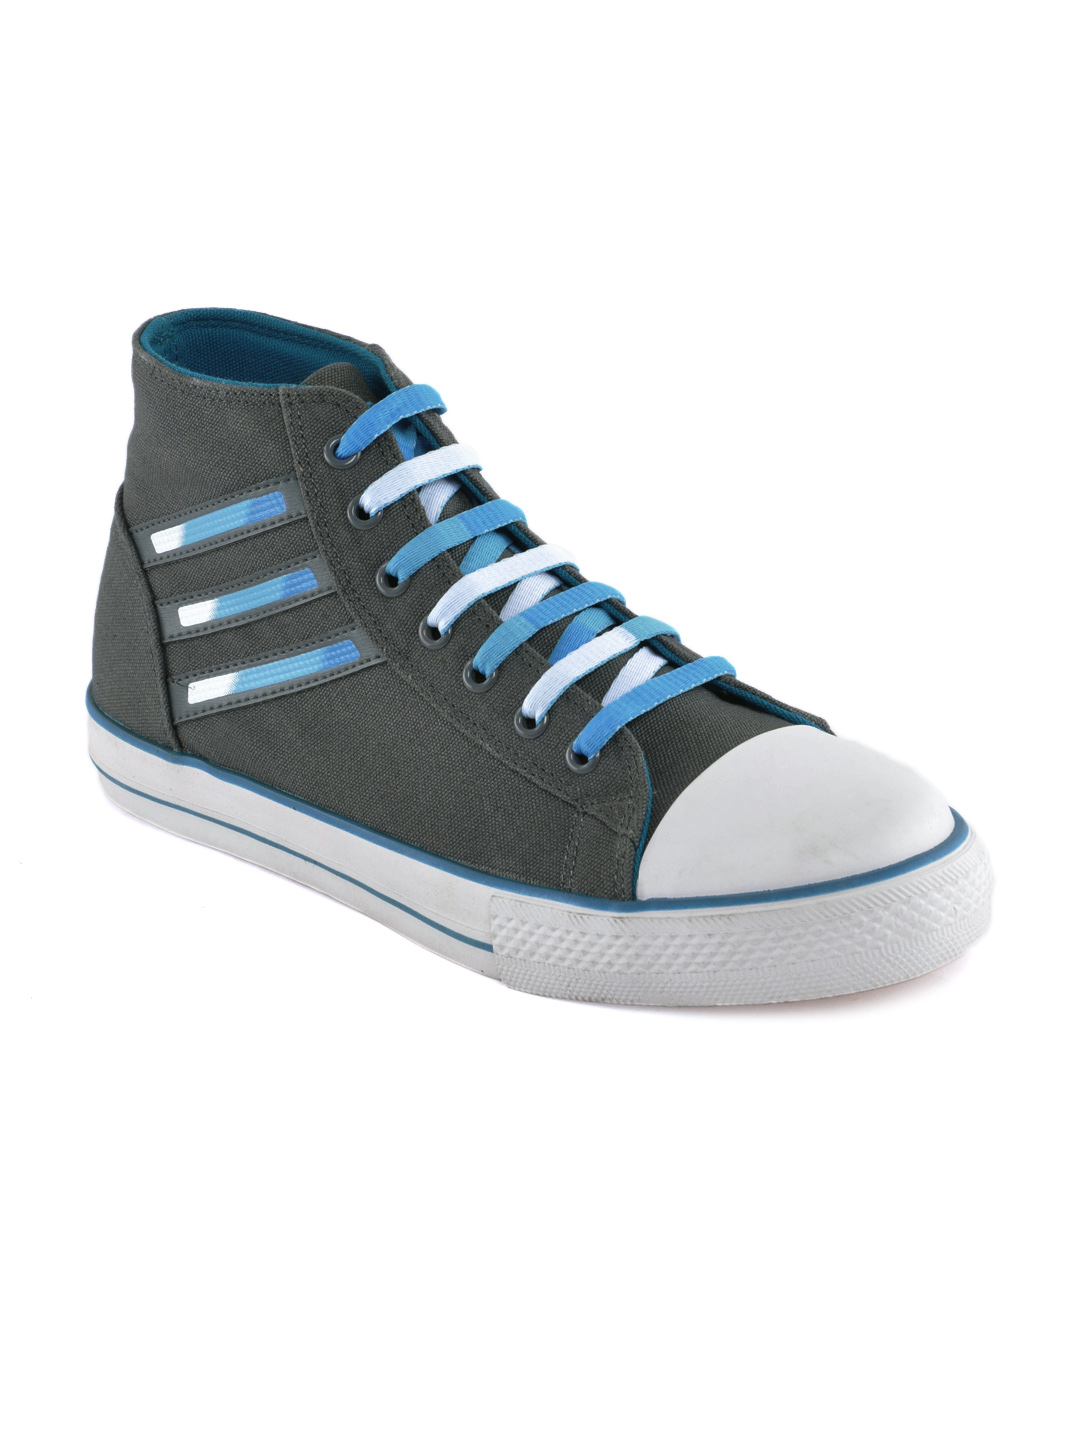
ADIDAS Men Grey Dash Casual Shoes
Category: Footwear / Shoes / Casual Shoes
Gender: Men
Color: Grey
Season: Fall 2011
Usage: Casual